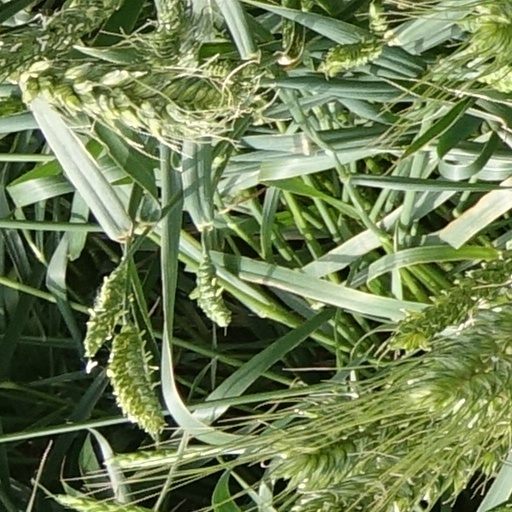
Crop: wheat